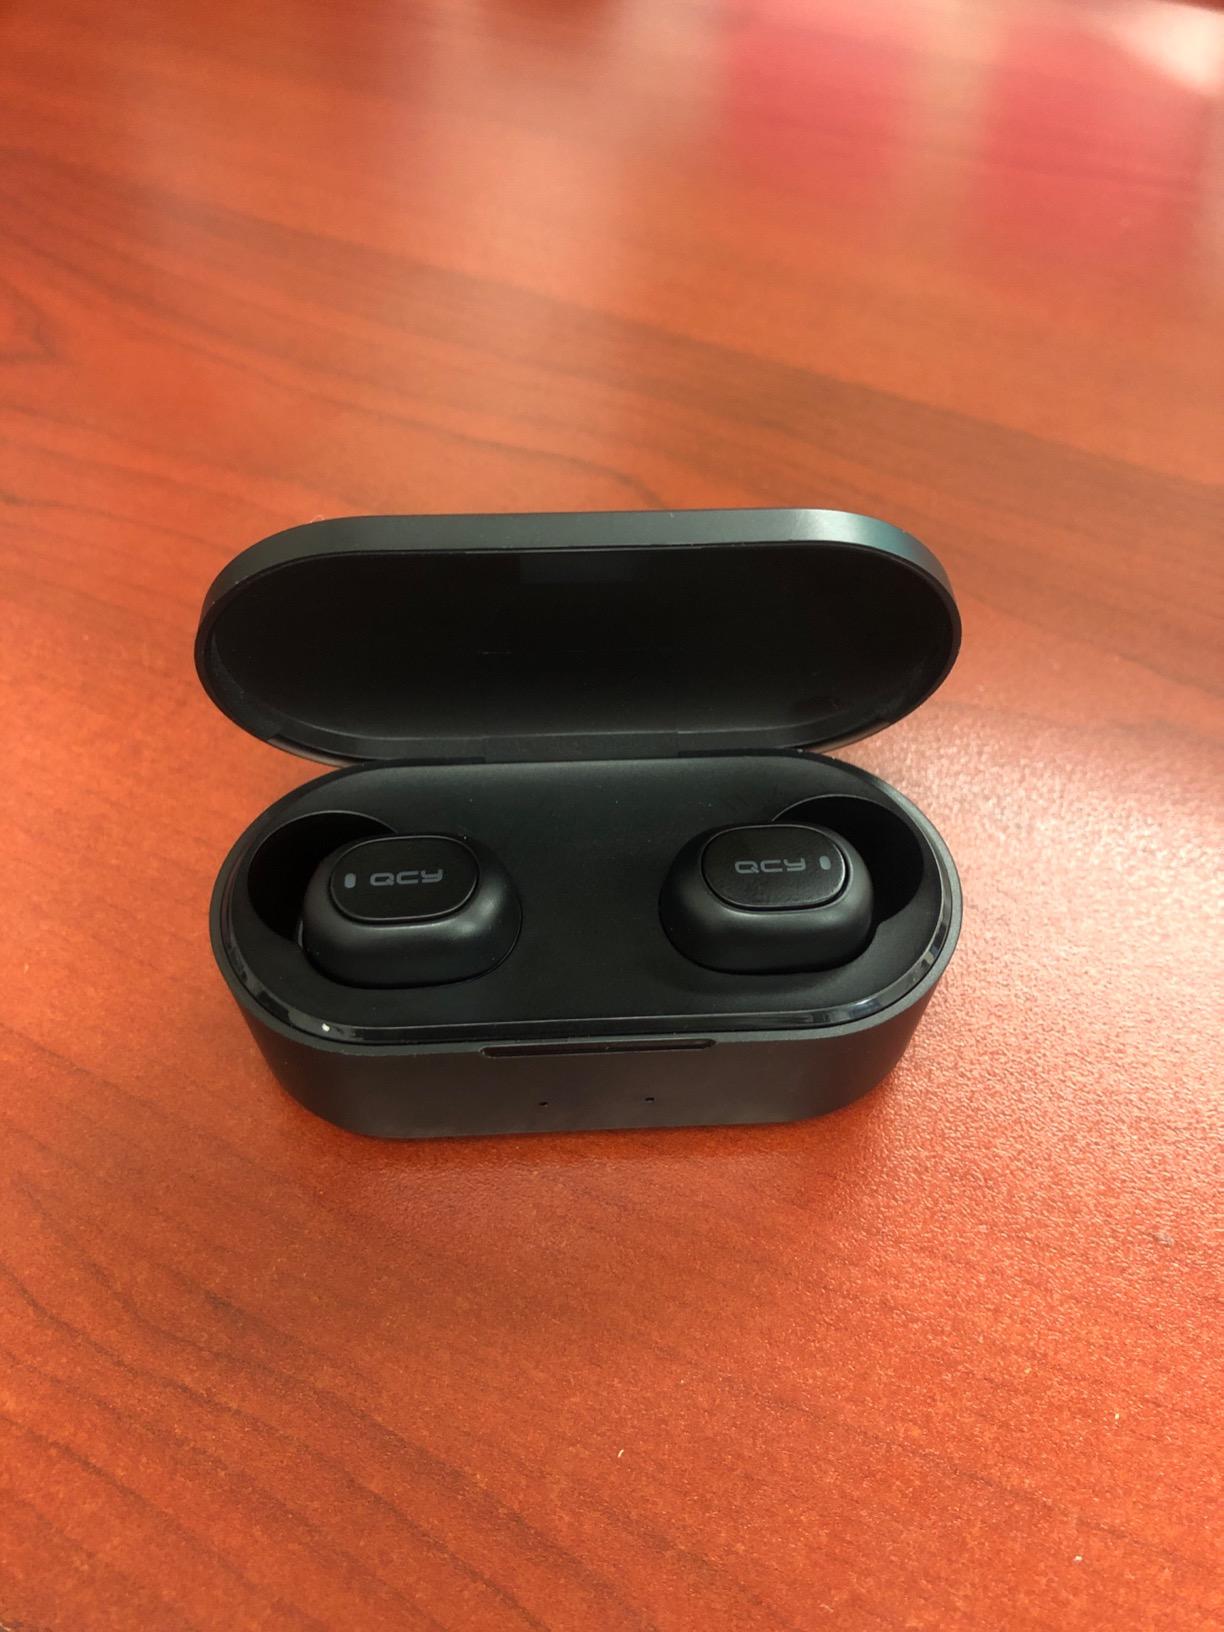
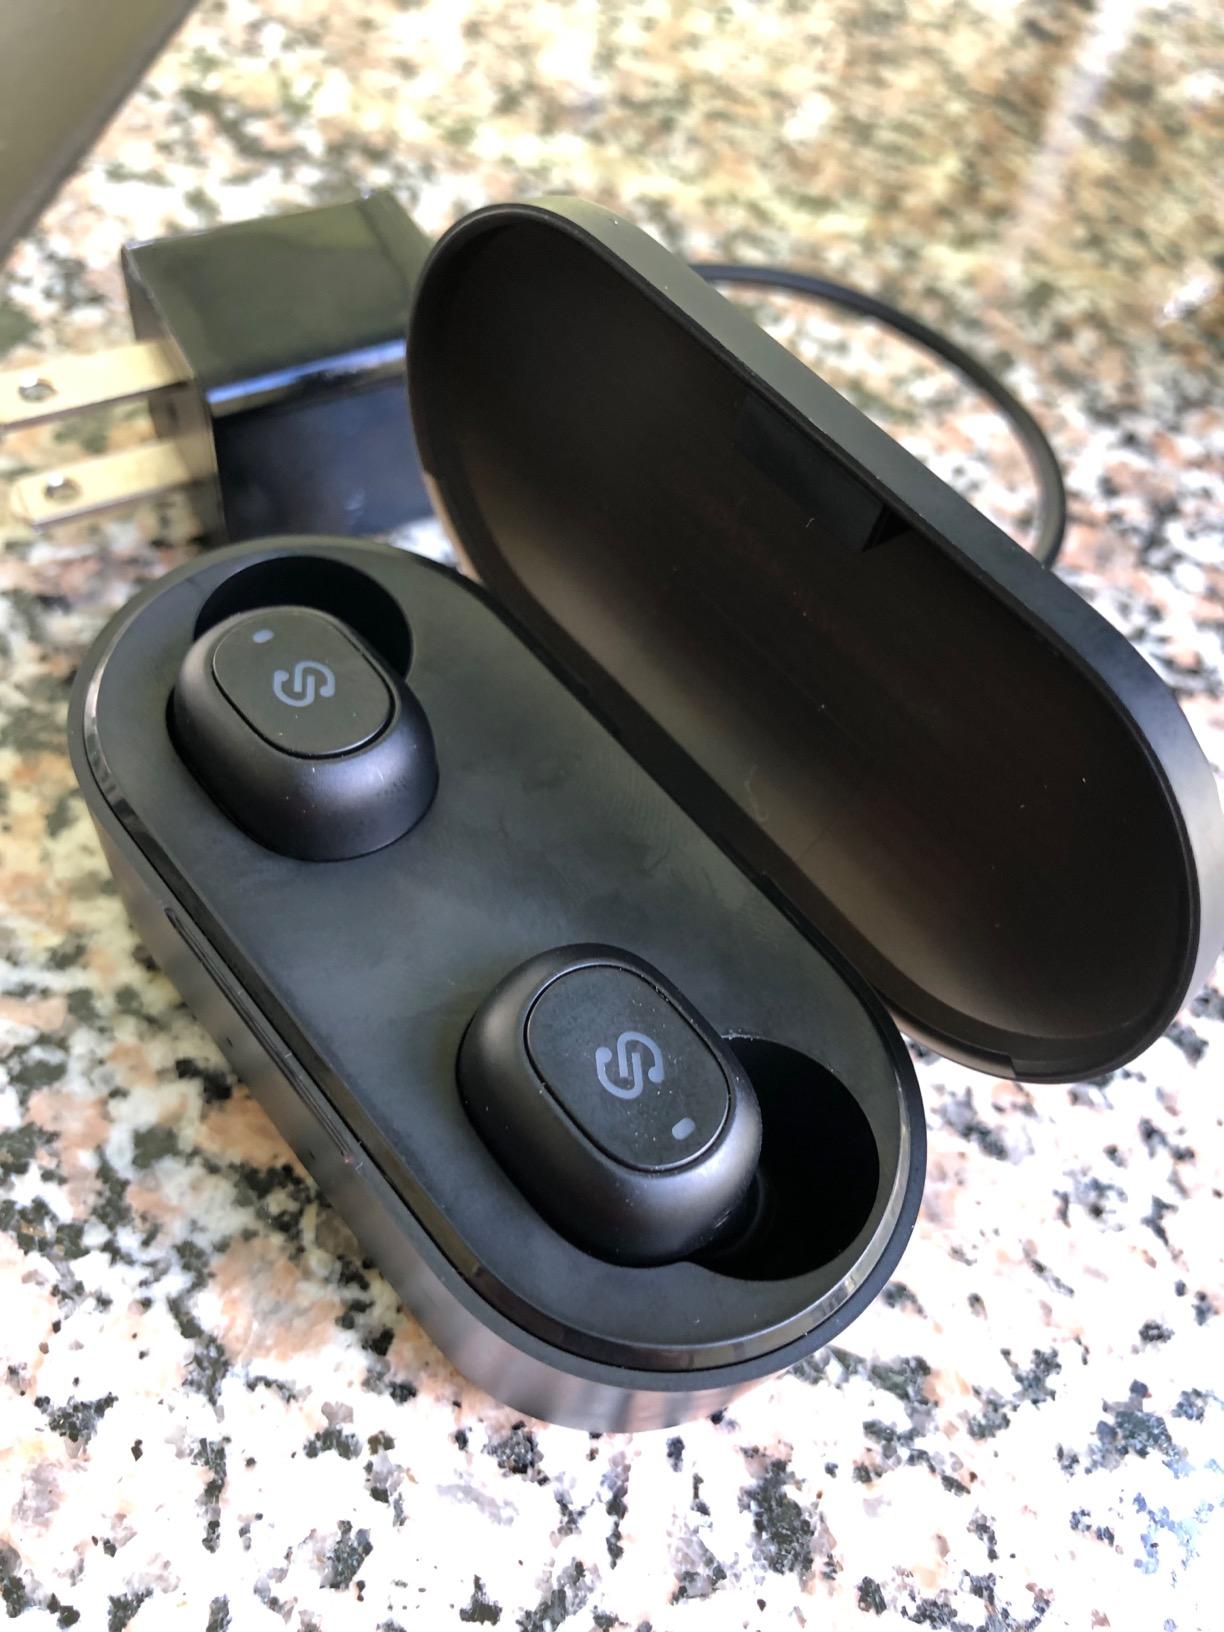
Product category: earbuds
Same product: no